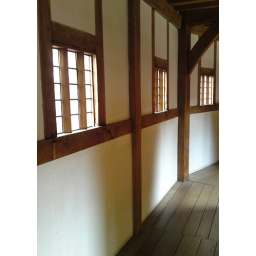
The glass in the windows of the recreation of Shakespear's Globe Theatre is a modern innovation to keep out the noise of the river.